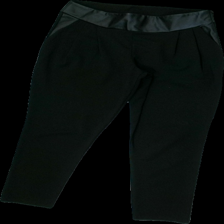
View: front
Type: Tights
Category: Ladies
Brand: Missing
Colors: Black
Material: 100% Polyester
Pattern: Other
Cut: Regular
Size: L
Season: All
Price range: 50-100
Recommended usage: Reuse
Description: Black tights with different textures